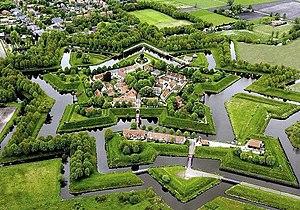
ville fortifiée de Bourtange
Bourtange est un village fortifié néerlandais de la province de Groningue. Bourtange est situé dans la commune de Westerwolde, dans la région de Westerwolde, proche de la frontière avec l'Allemagne. Le village fortifié a été construit durant la Guerre de Quatre-Vingts Ans.
Les douves sont des fossés remplis d’eau, entourant des châteaux, des bâtiments importants ou encore des villes fortifiées.